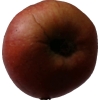
Label: Apple 17